André Göransson

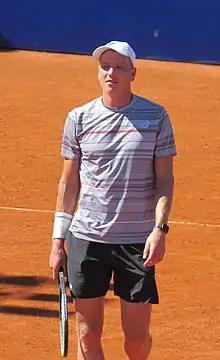
Göransson in January 2022

André Göransson (born 30 April 1994) is a Swedish tennis player who specializes in doubles. He has a career-high ATP doubles ranking of world No. 26, achieved on 19 May 2025. He is the current No. 1 Swedish doubles player. Göransson has won two ATP Tour doubles titles as well as fourteen ATP Challenger titles and two Futures titles. He also a career-high in singles of No. 773, achieved on 25 September 2017.